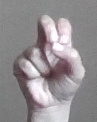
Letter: gaaf